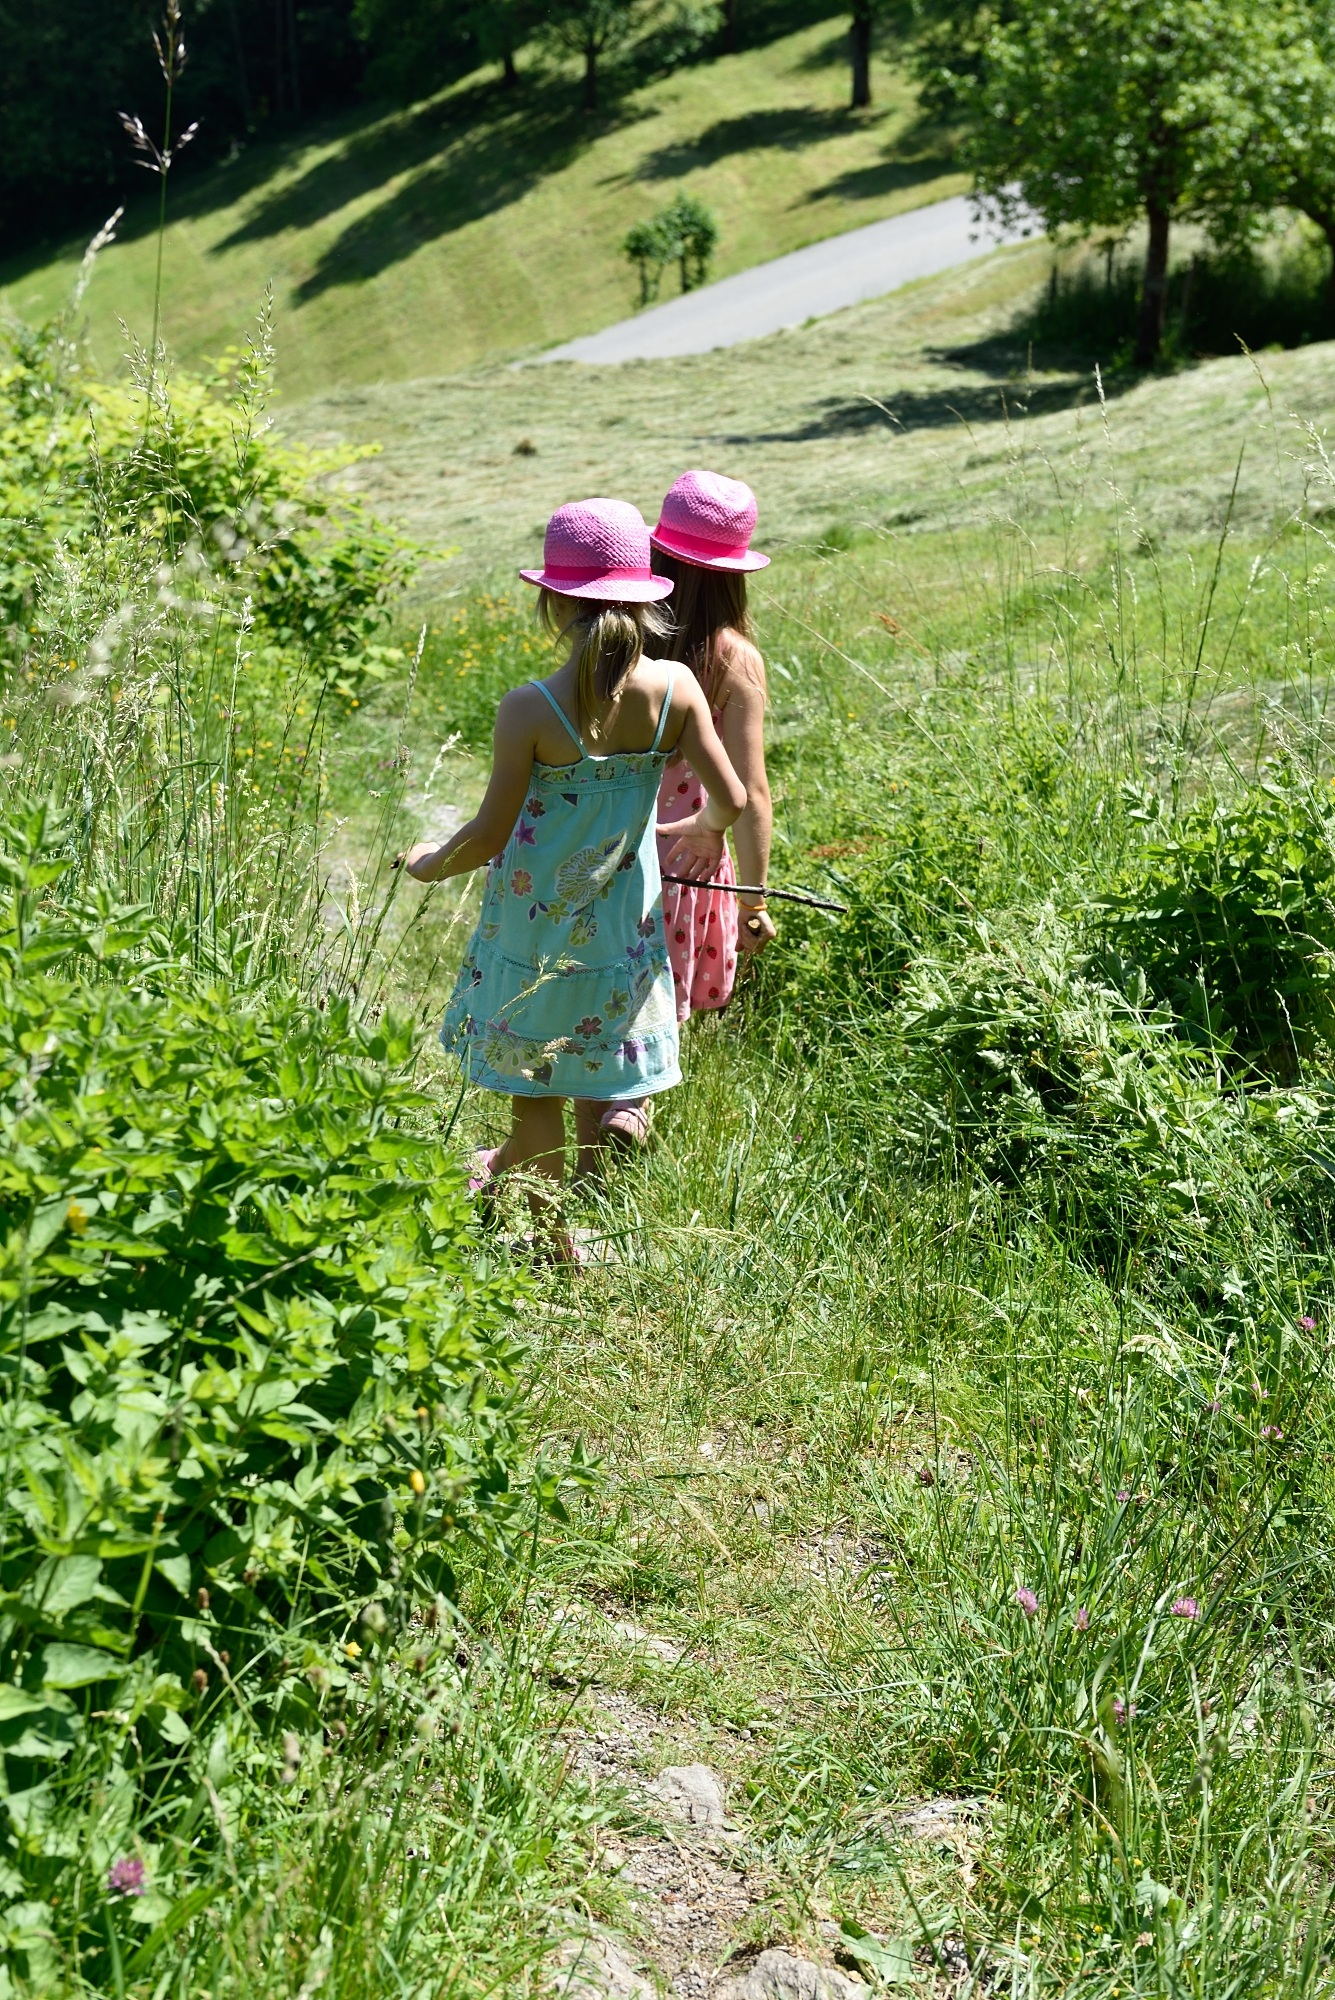
nature, grass, walking, girl, hiking, trail, hay, lawn, meadow, flower, adventure, walk, green, soil, children, out, woodland, nature trail, bergdorf